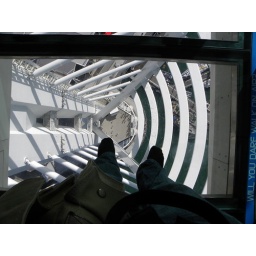
Spinnaker Tower has the largest glass floor in Europe. It's 100 meters to the ground.